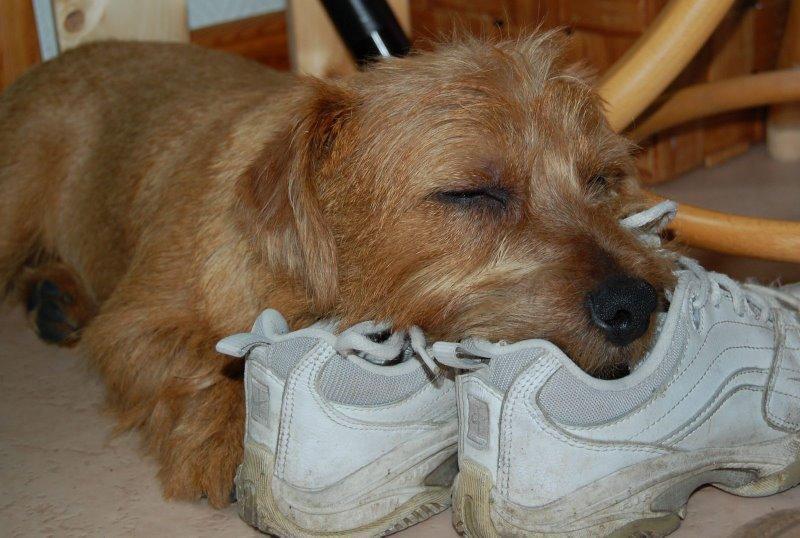
Norfolk_terrier